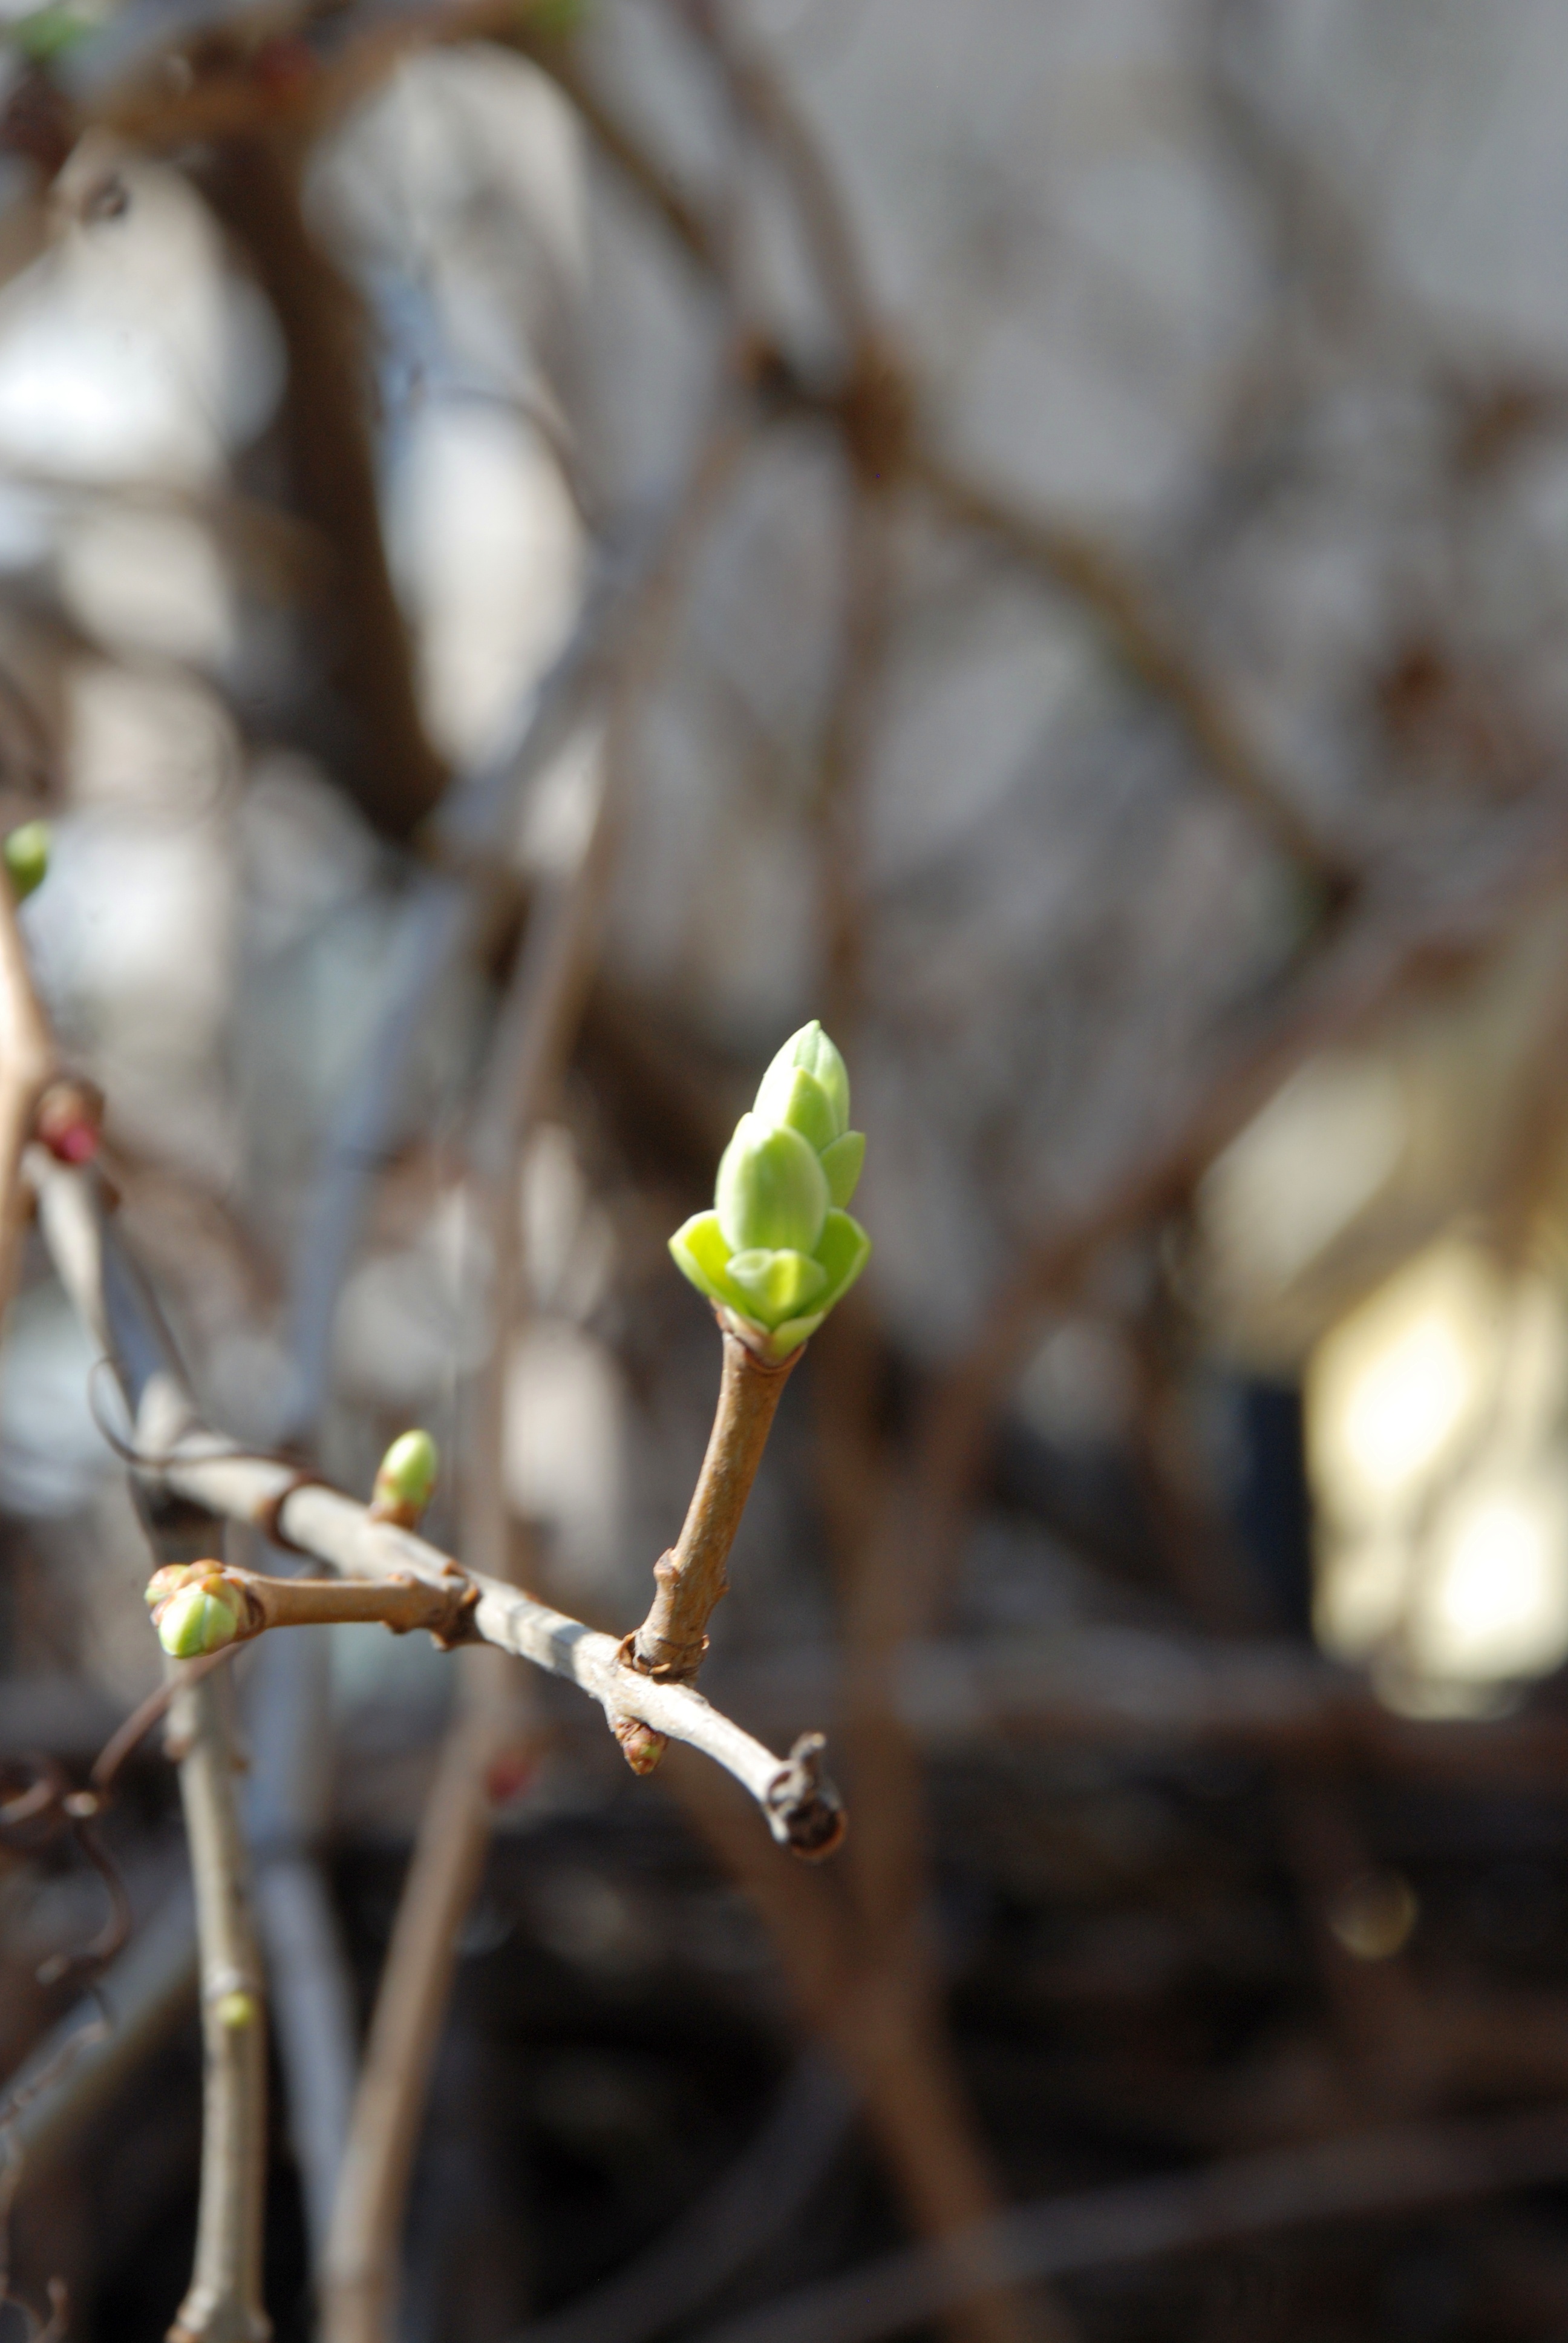
tree, nature, branch, blossom, plant, sunlight, leaf, flower, europe, spring, green, produce, autumn, botany, nikon, flora, season, twig, close up, moscow, nikkor, russia, d80, bud, moskau, 18135mmf3556g, 18135mm, nikond80, moscou, macro photography, plant stem